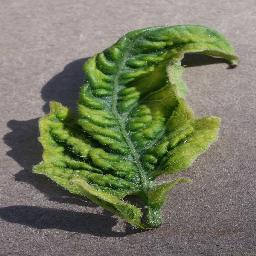
Label: Tomato___Tomato_Yellow_Leaf_Curl_Virus